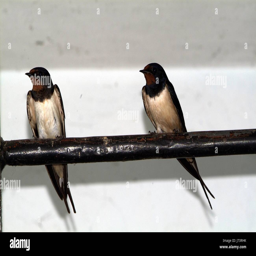
birds and animals in wildlife .